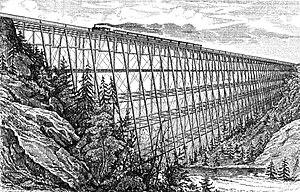
Cet article a pour vocation de présenter une liste de ponts remarquables aux États-Unis, soit par leurs caractéristiques dimensionnelles, soit par leur intérêt architectural ou historique.